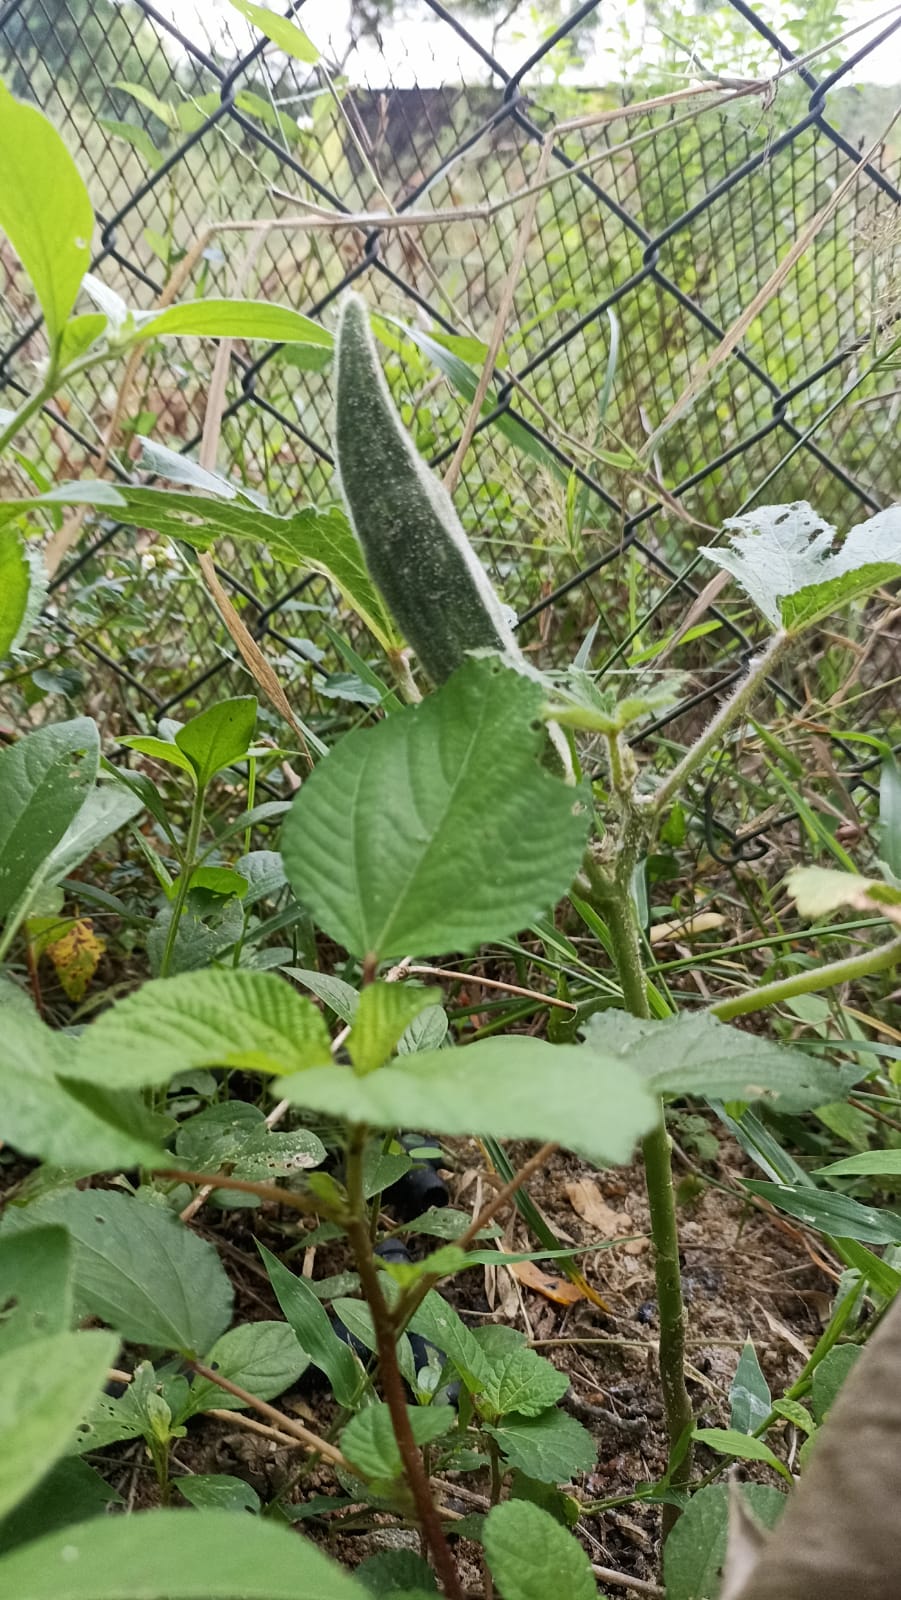
Label: Over-mature